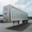
Label: truck